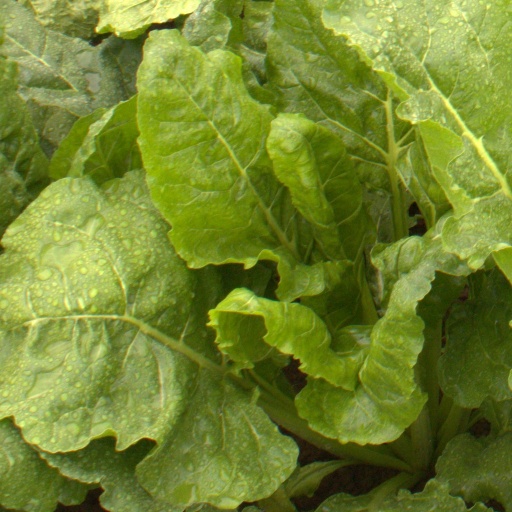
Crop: sugar beet